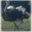
Label: bird